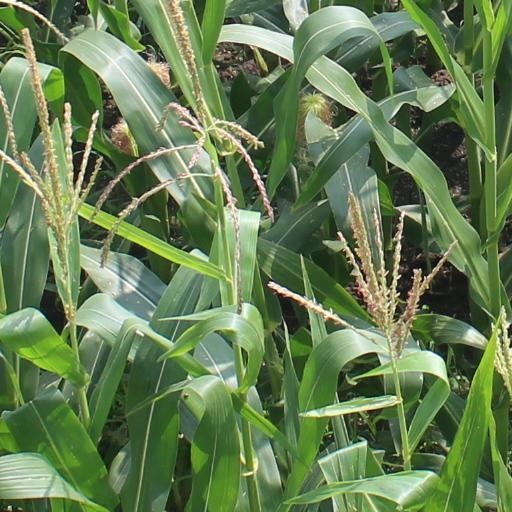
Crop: maize; corn